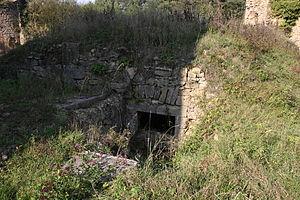
Château d'Auflance, (Inscrit, 1991) This building is indexed in the Base Mérimée, a database of architectural heritage maintained by the French Ministry of Culture,